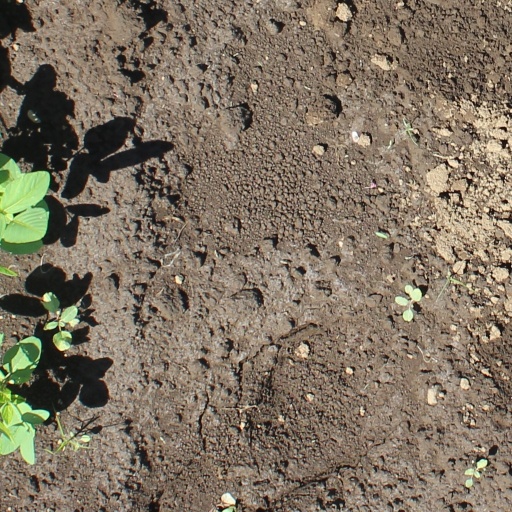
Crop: soybean